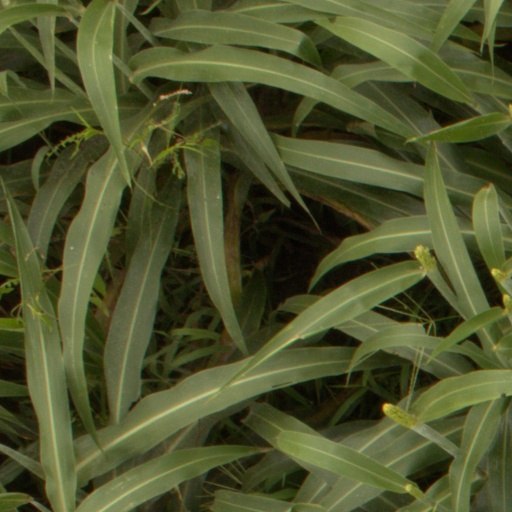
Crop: sorghum